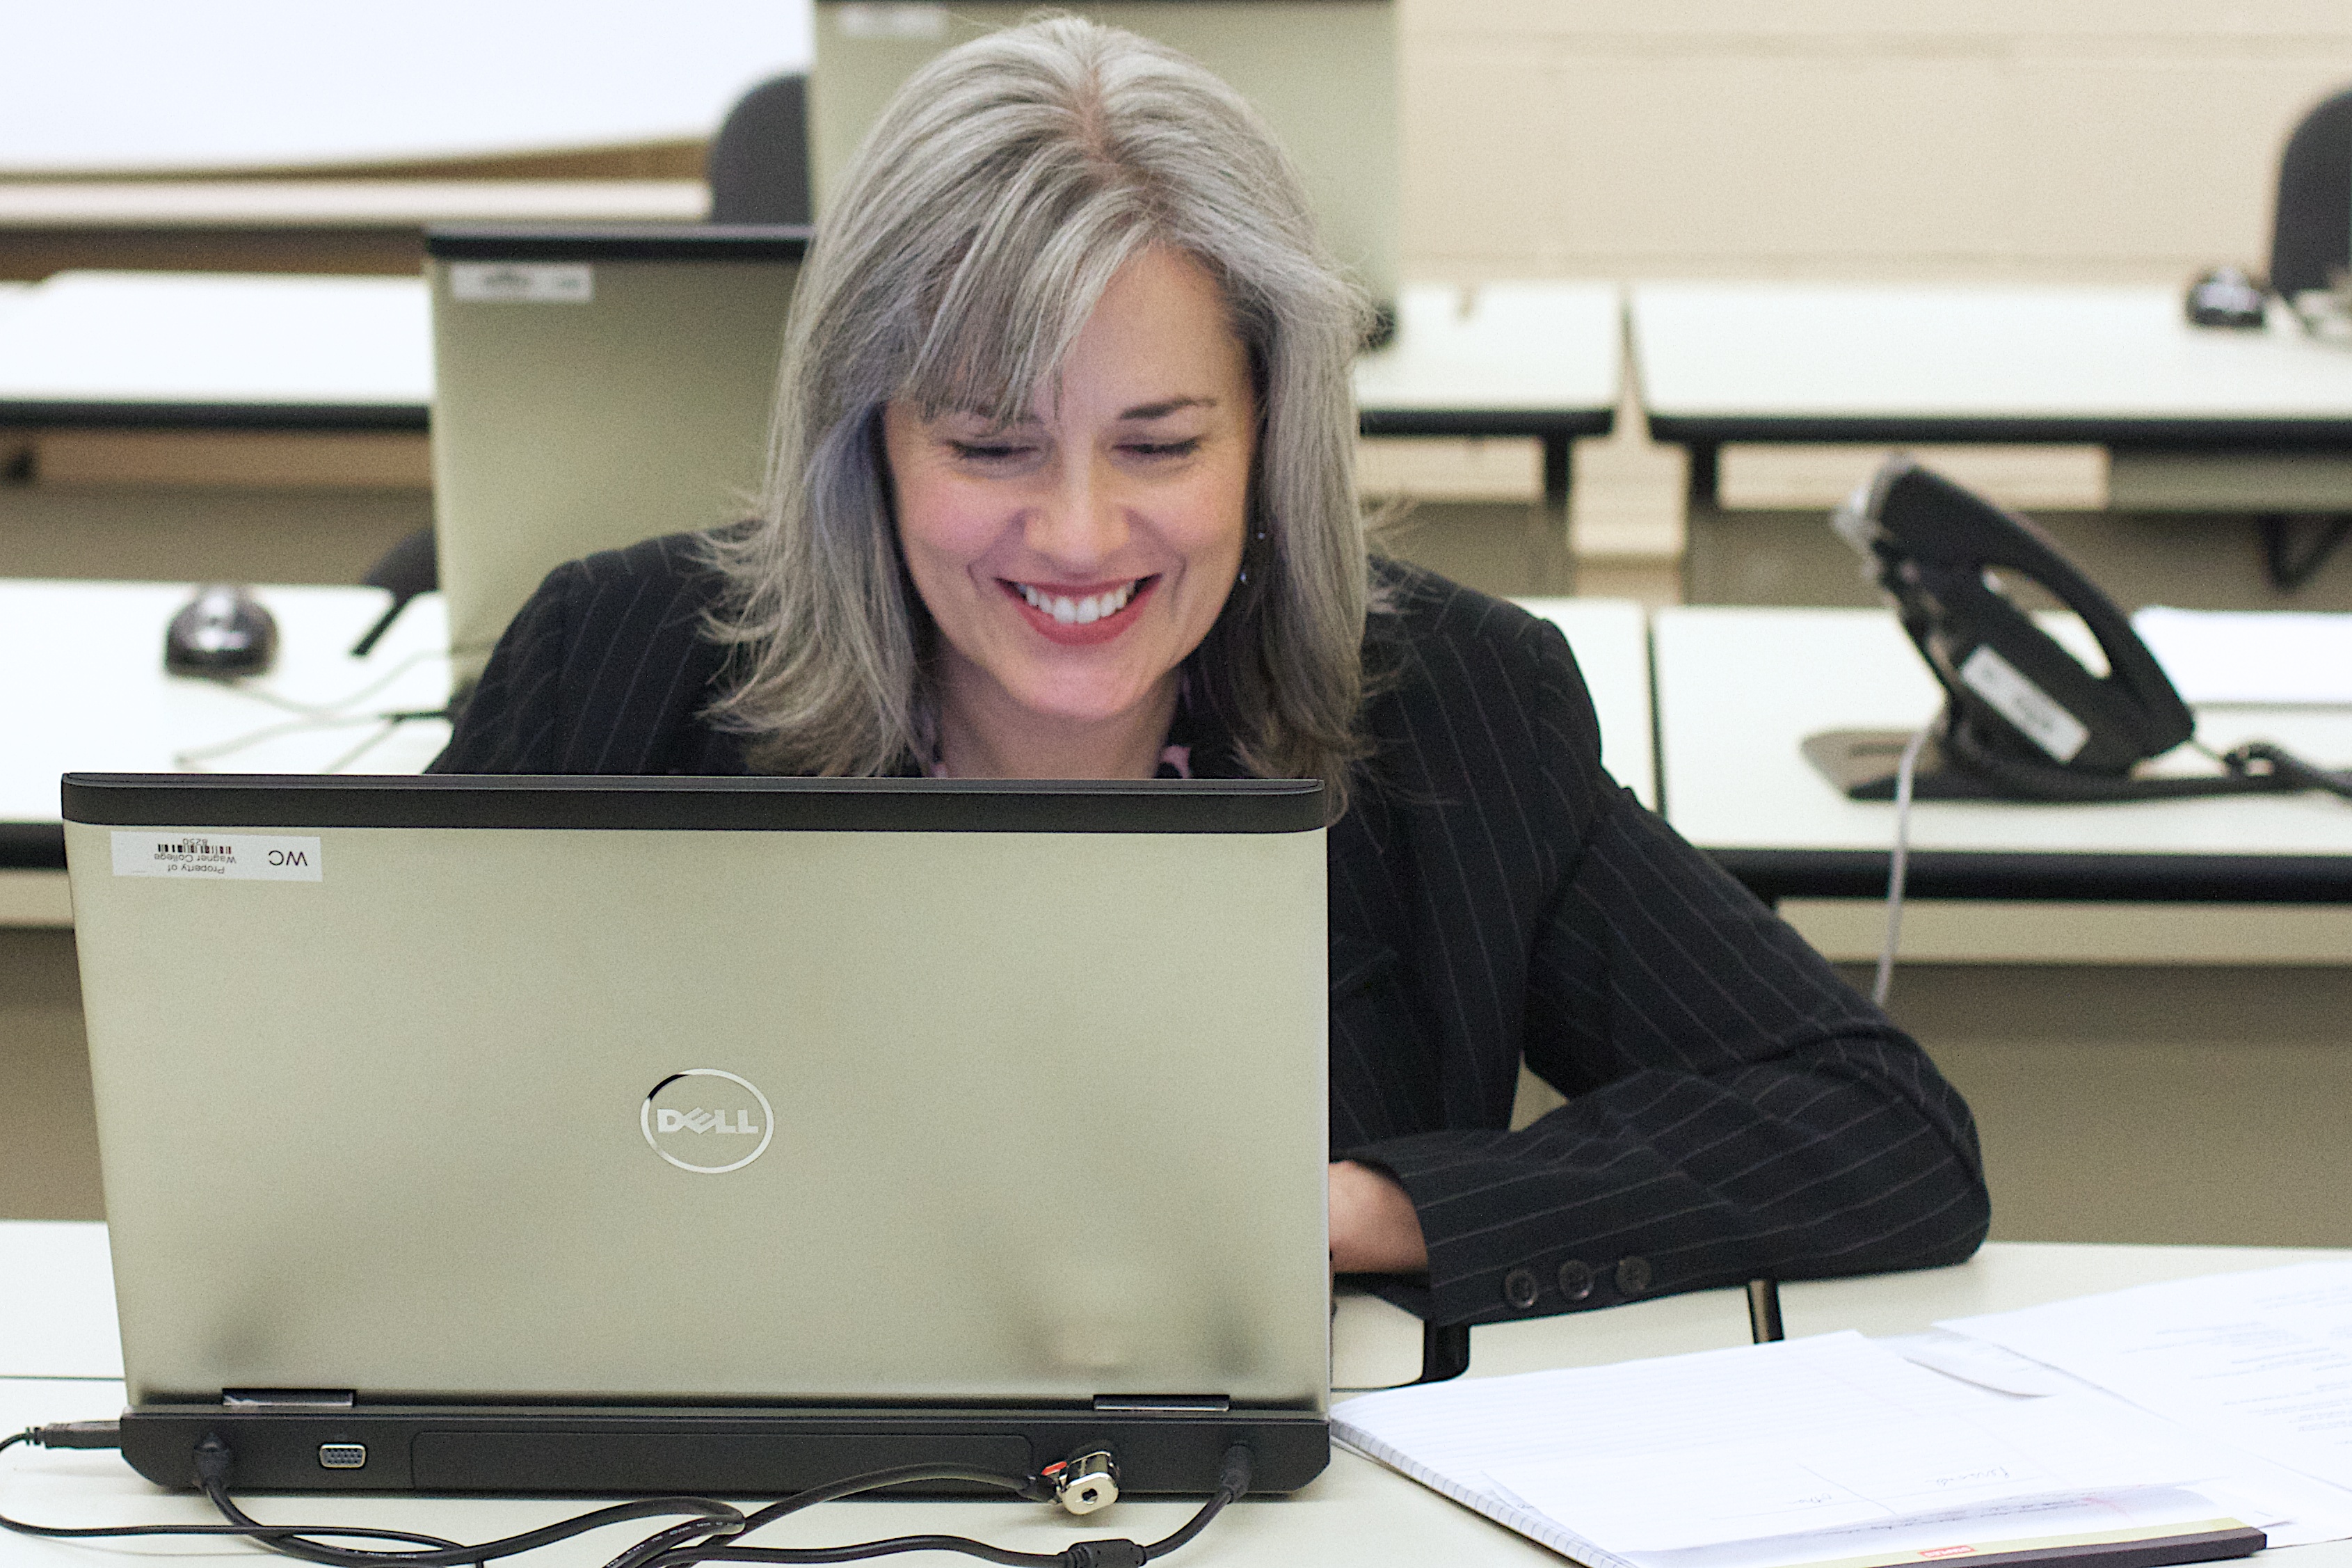
writing, person, technology, learning, personal computer